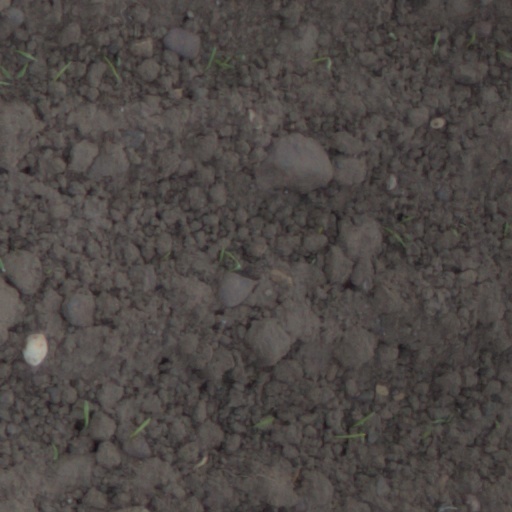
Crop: wheat